Lewis & Clark Law School

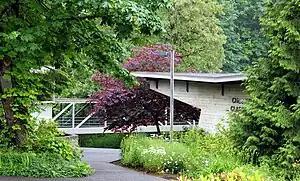
Lewis & Clark Law School McCarty Complex

The Paul L. Boley Law Library is the largest law library in Oregon and the second-largest in the Pacific Northwest with a collection of over 505,000 volumes as of 2014. Boley is also home to clinical space and program offices.